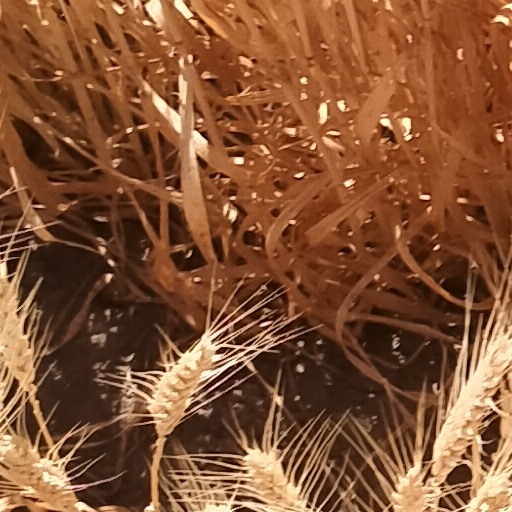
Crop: wheat